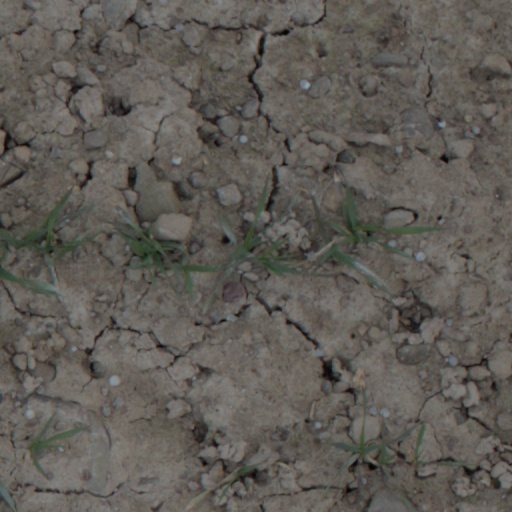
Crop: wheat